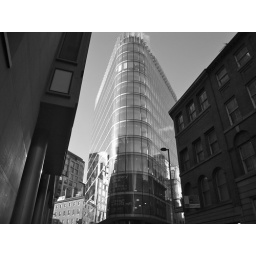
This new office block reminds me of the Flatiron building in New York City